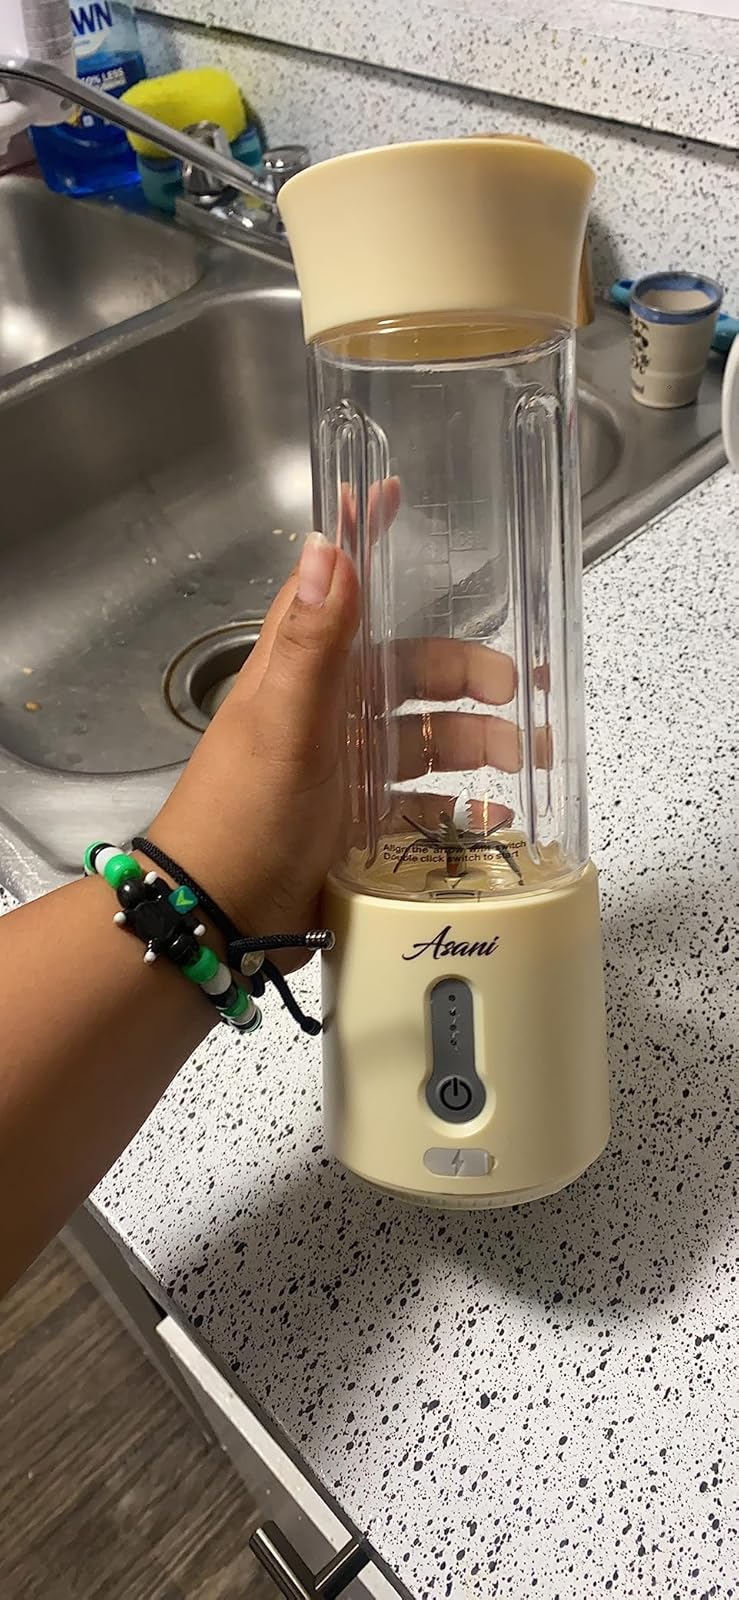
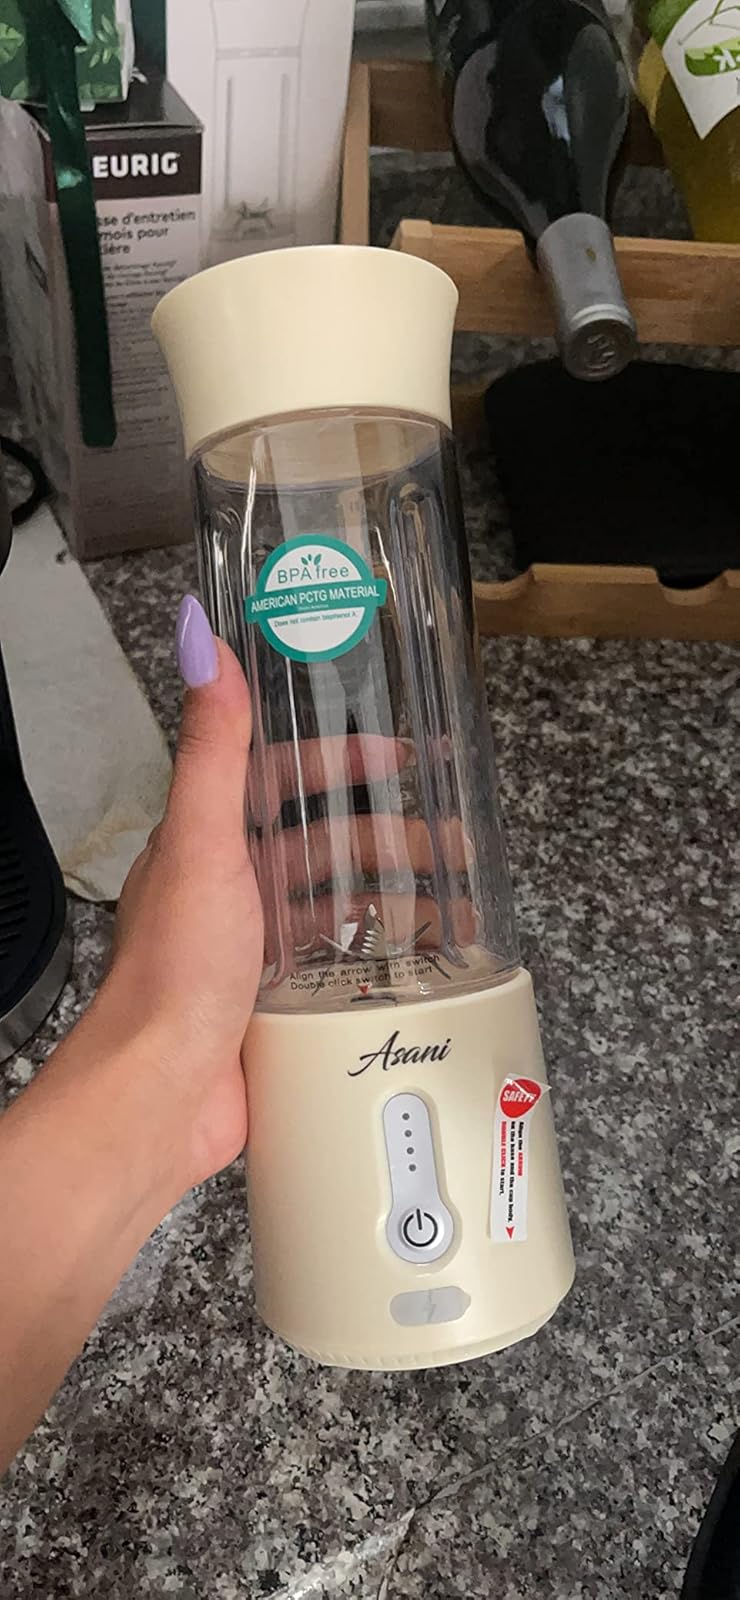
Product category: items_blender
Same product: yes